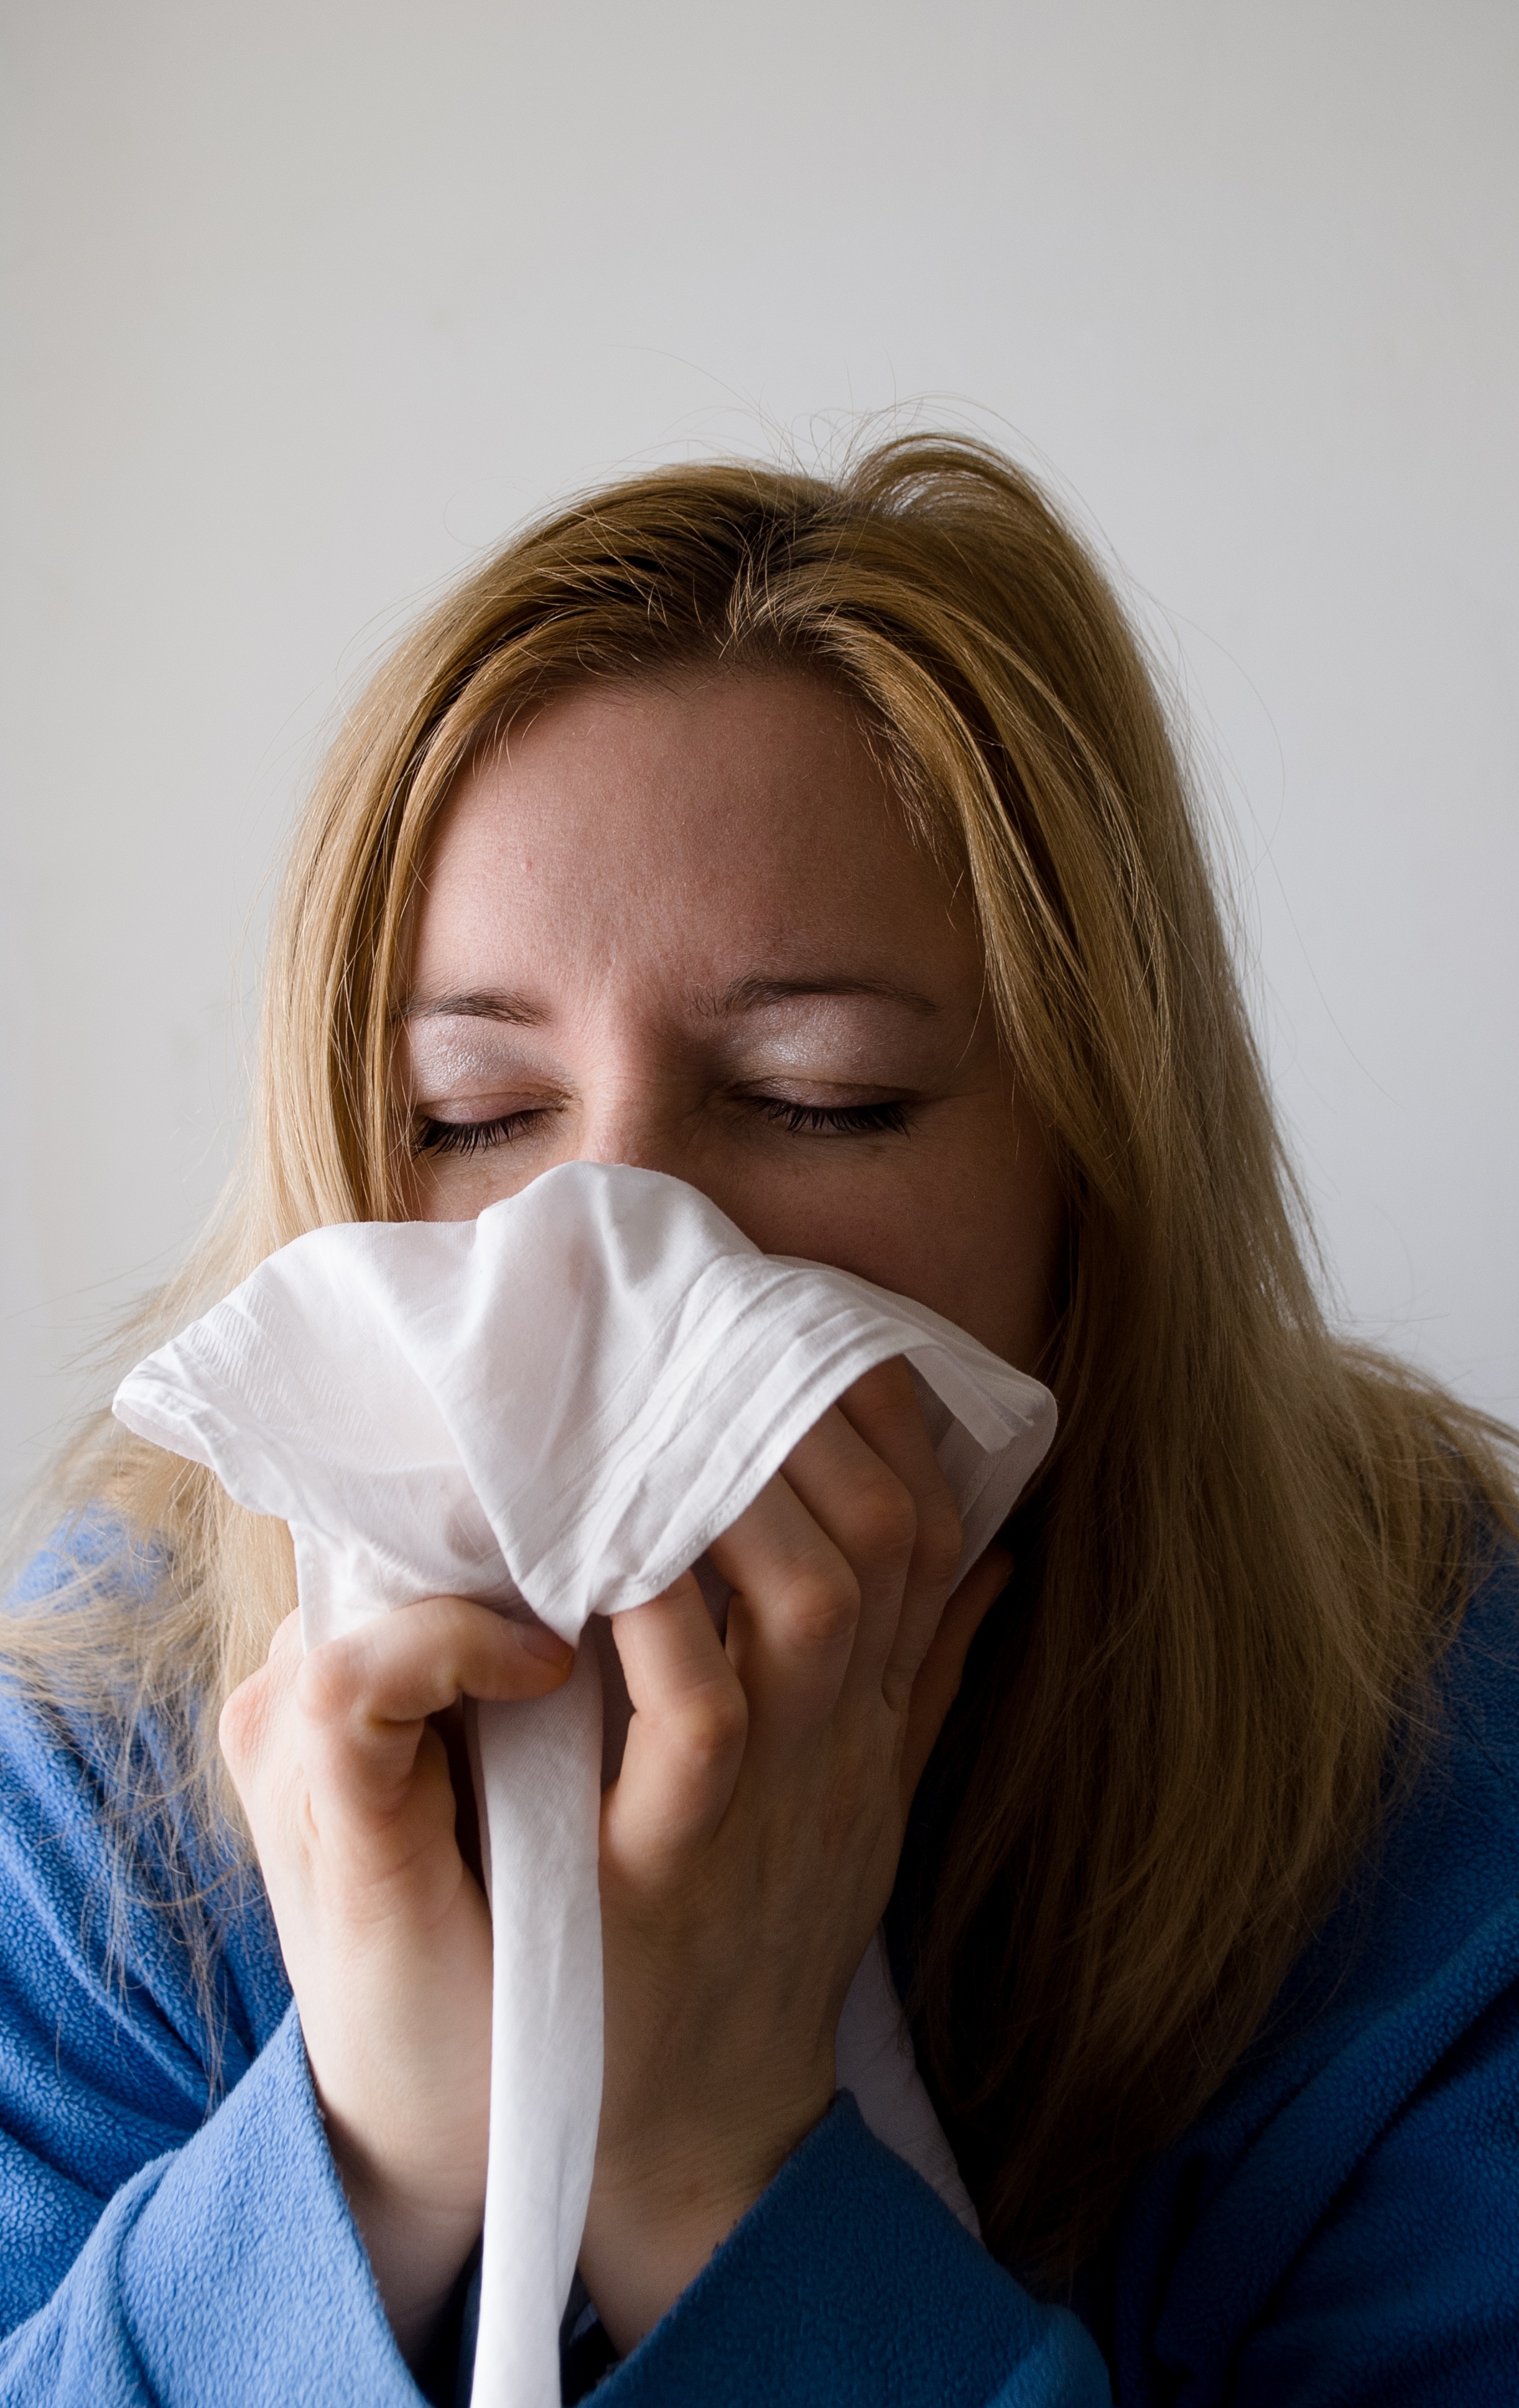
hand, person, winter, people, girl, woman, hair, white, female, allergy, portrait, model, spring, autumn, child, blue, medicine, mouth, close up, face, nose, grey, eye, glasses, blowing, head, skin, beauty, hospital, blond, organ, blow, protection, tooth, flu, ill, sick, illness, influenza, virus, patient, healthcare, disease, sickness, human action, hand chief, antiviral